Yona Kesse

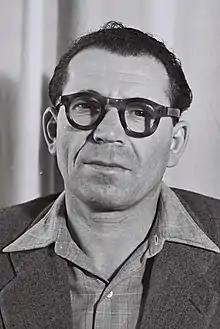
Kesse in 1951

Yona Kesse (15 October 1907 – 27 June 1985) was an Israeli politician who served as a member of the Knesset between 1949 and 1965.